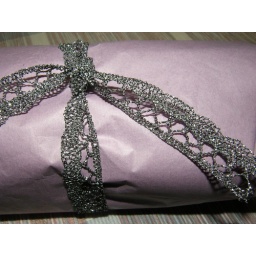
I wrapped up Miia`s birthday present in purple paper and threw in some silver too.